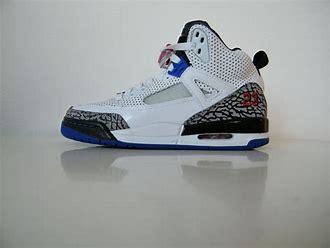
Brand: Jordan
Model: Spizike